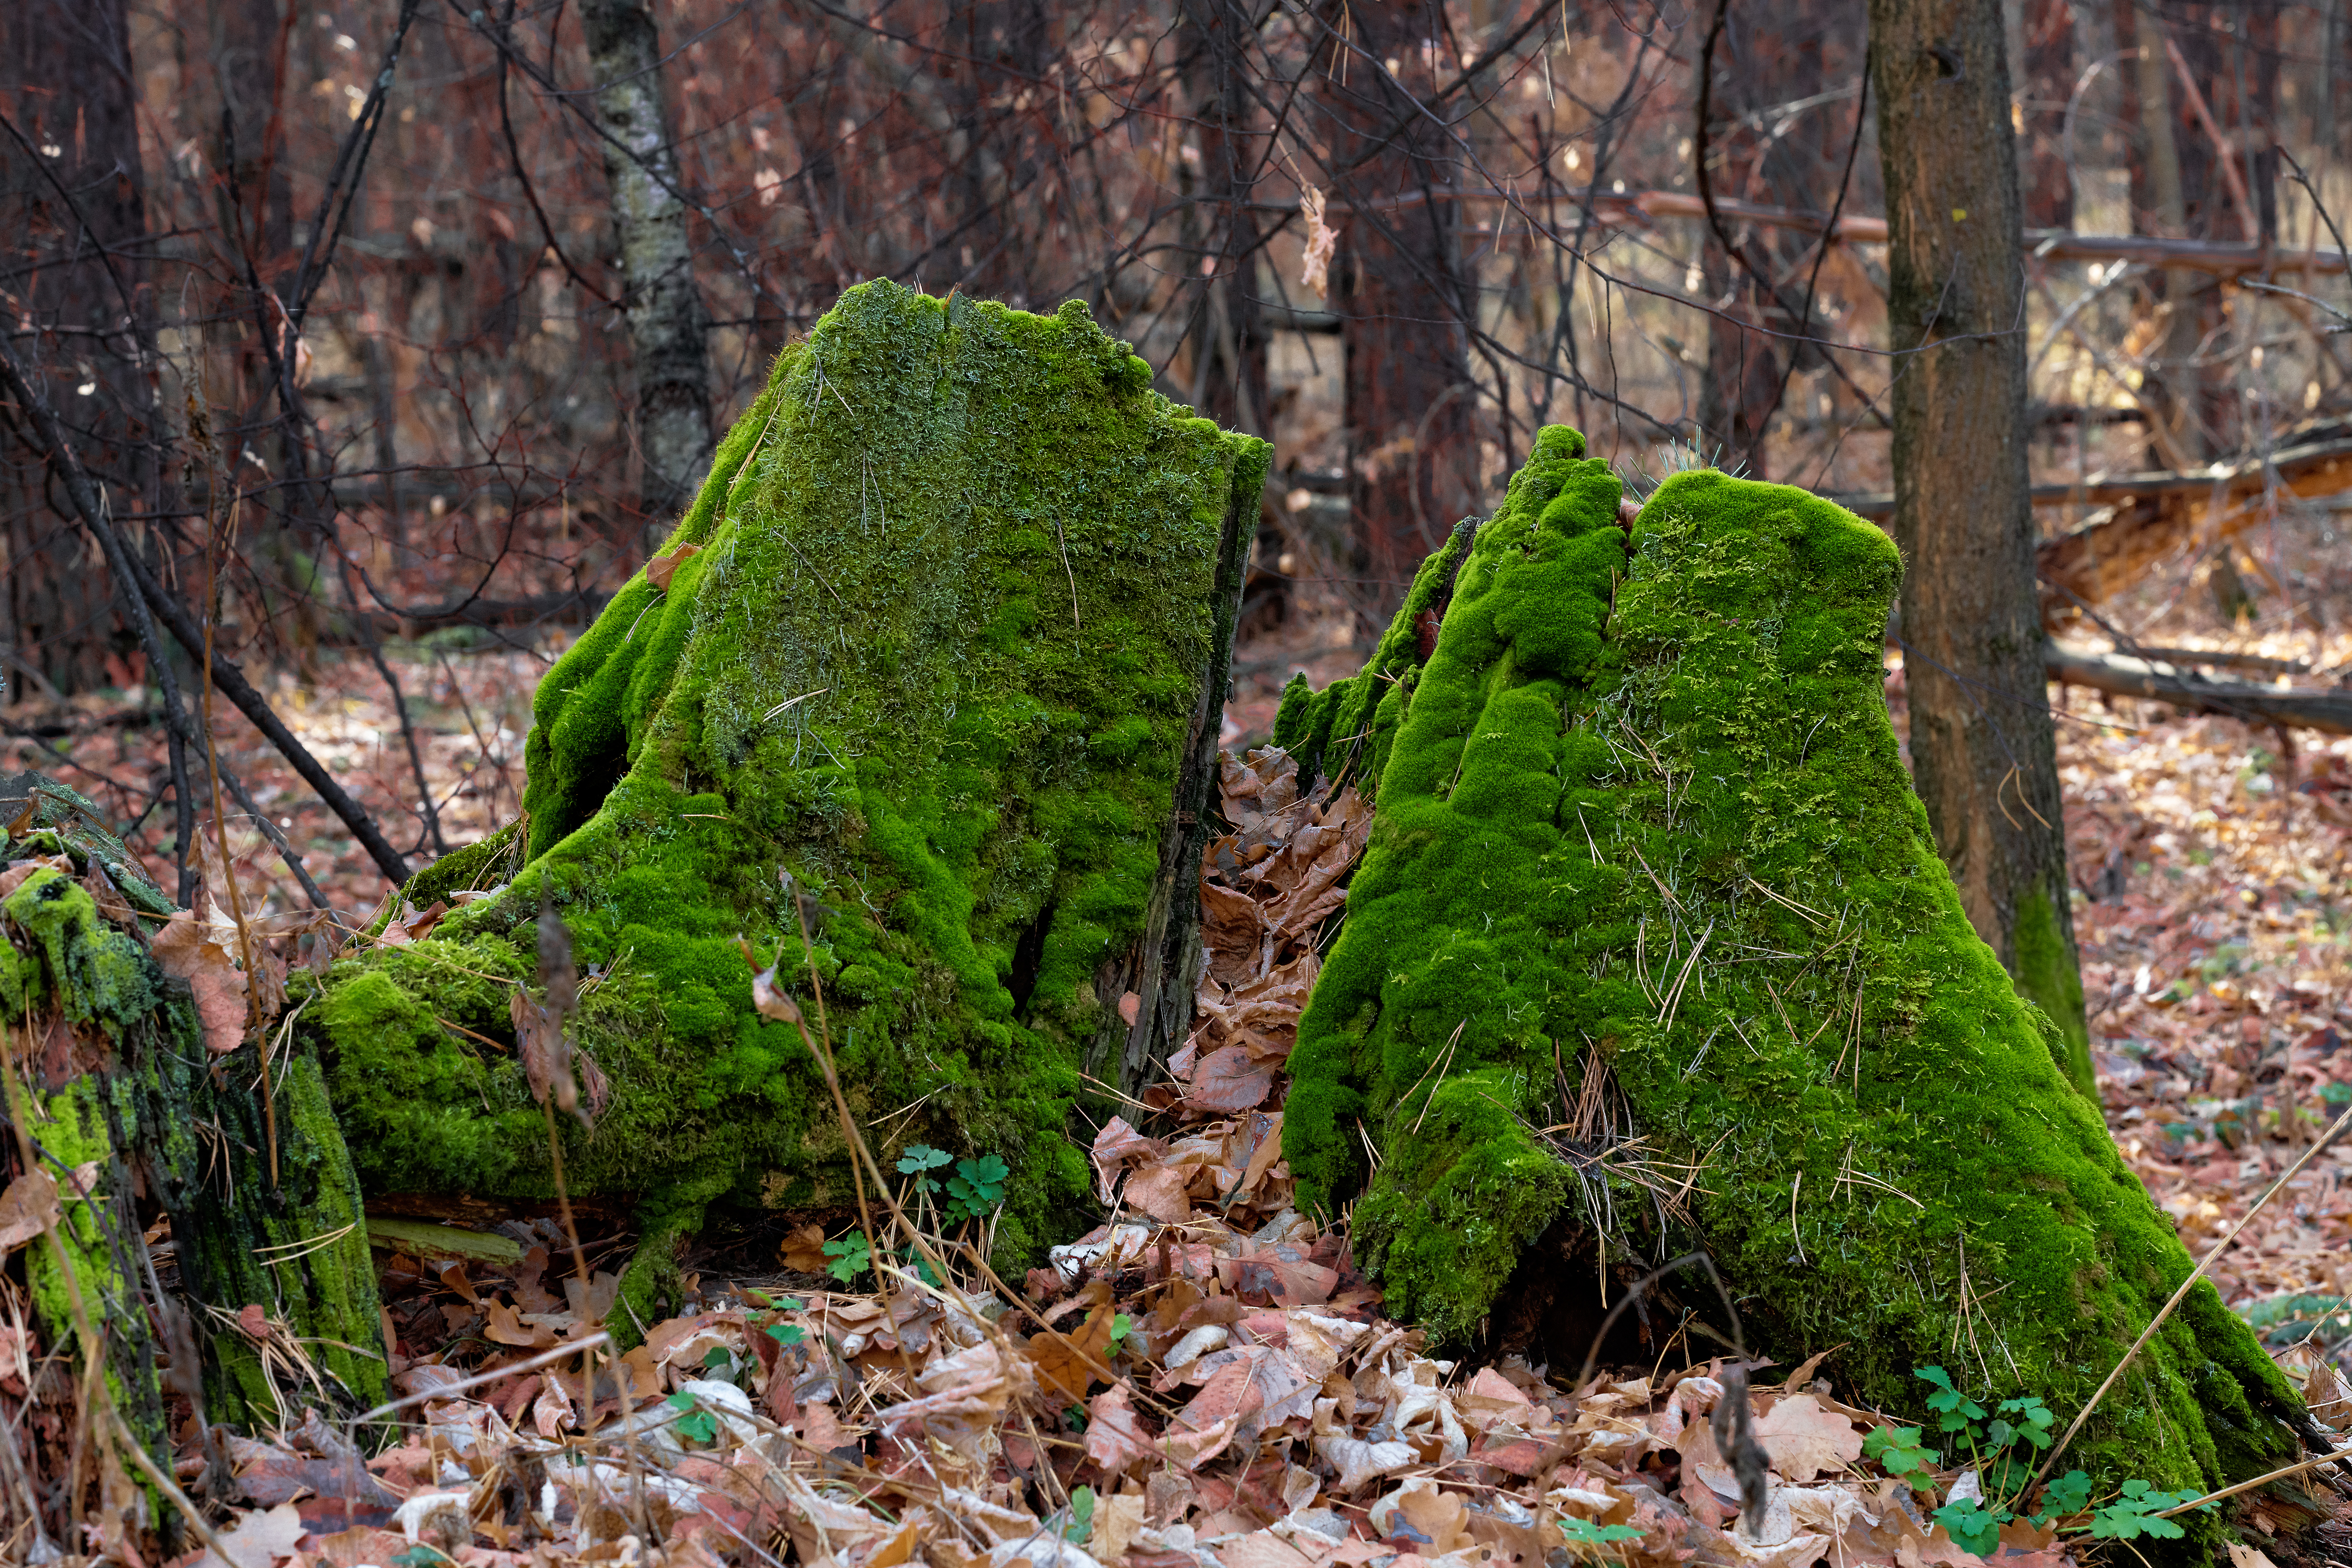
forest, stump, moss, lichen, trees, foliage, tree, green, natural landscape, vegetation, natural environment, old growth forest, plant, trunk, nature reserve, leaf, woodland, non vascular land plant, biome, terrestrial plant, Northern hardwood forest, woody plant, spring, wood, grass, valdivian temperate rain forest, vascular plant, temperate broadleaf and mixed forest, branch, tree stump, rainforest, temperate coniferous forest, state park, rock, deciduous